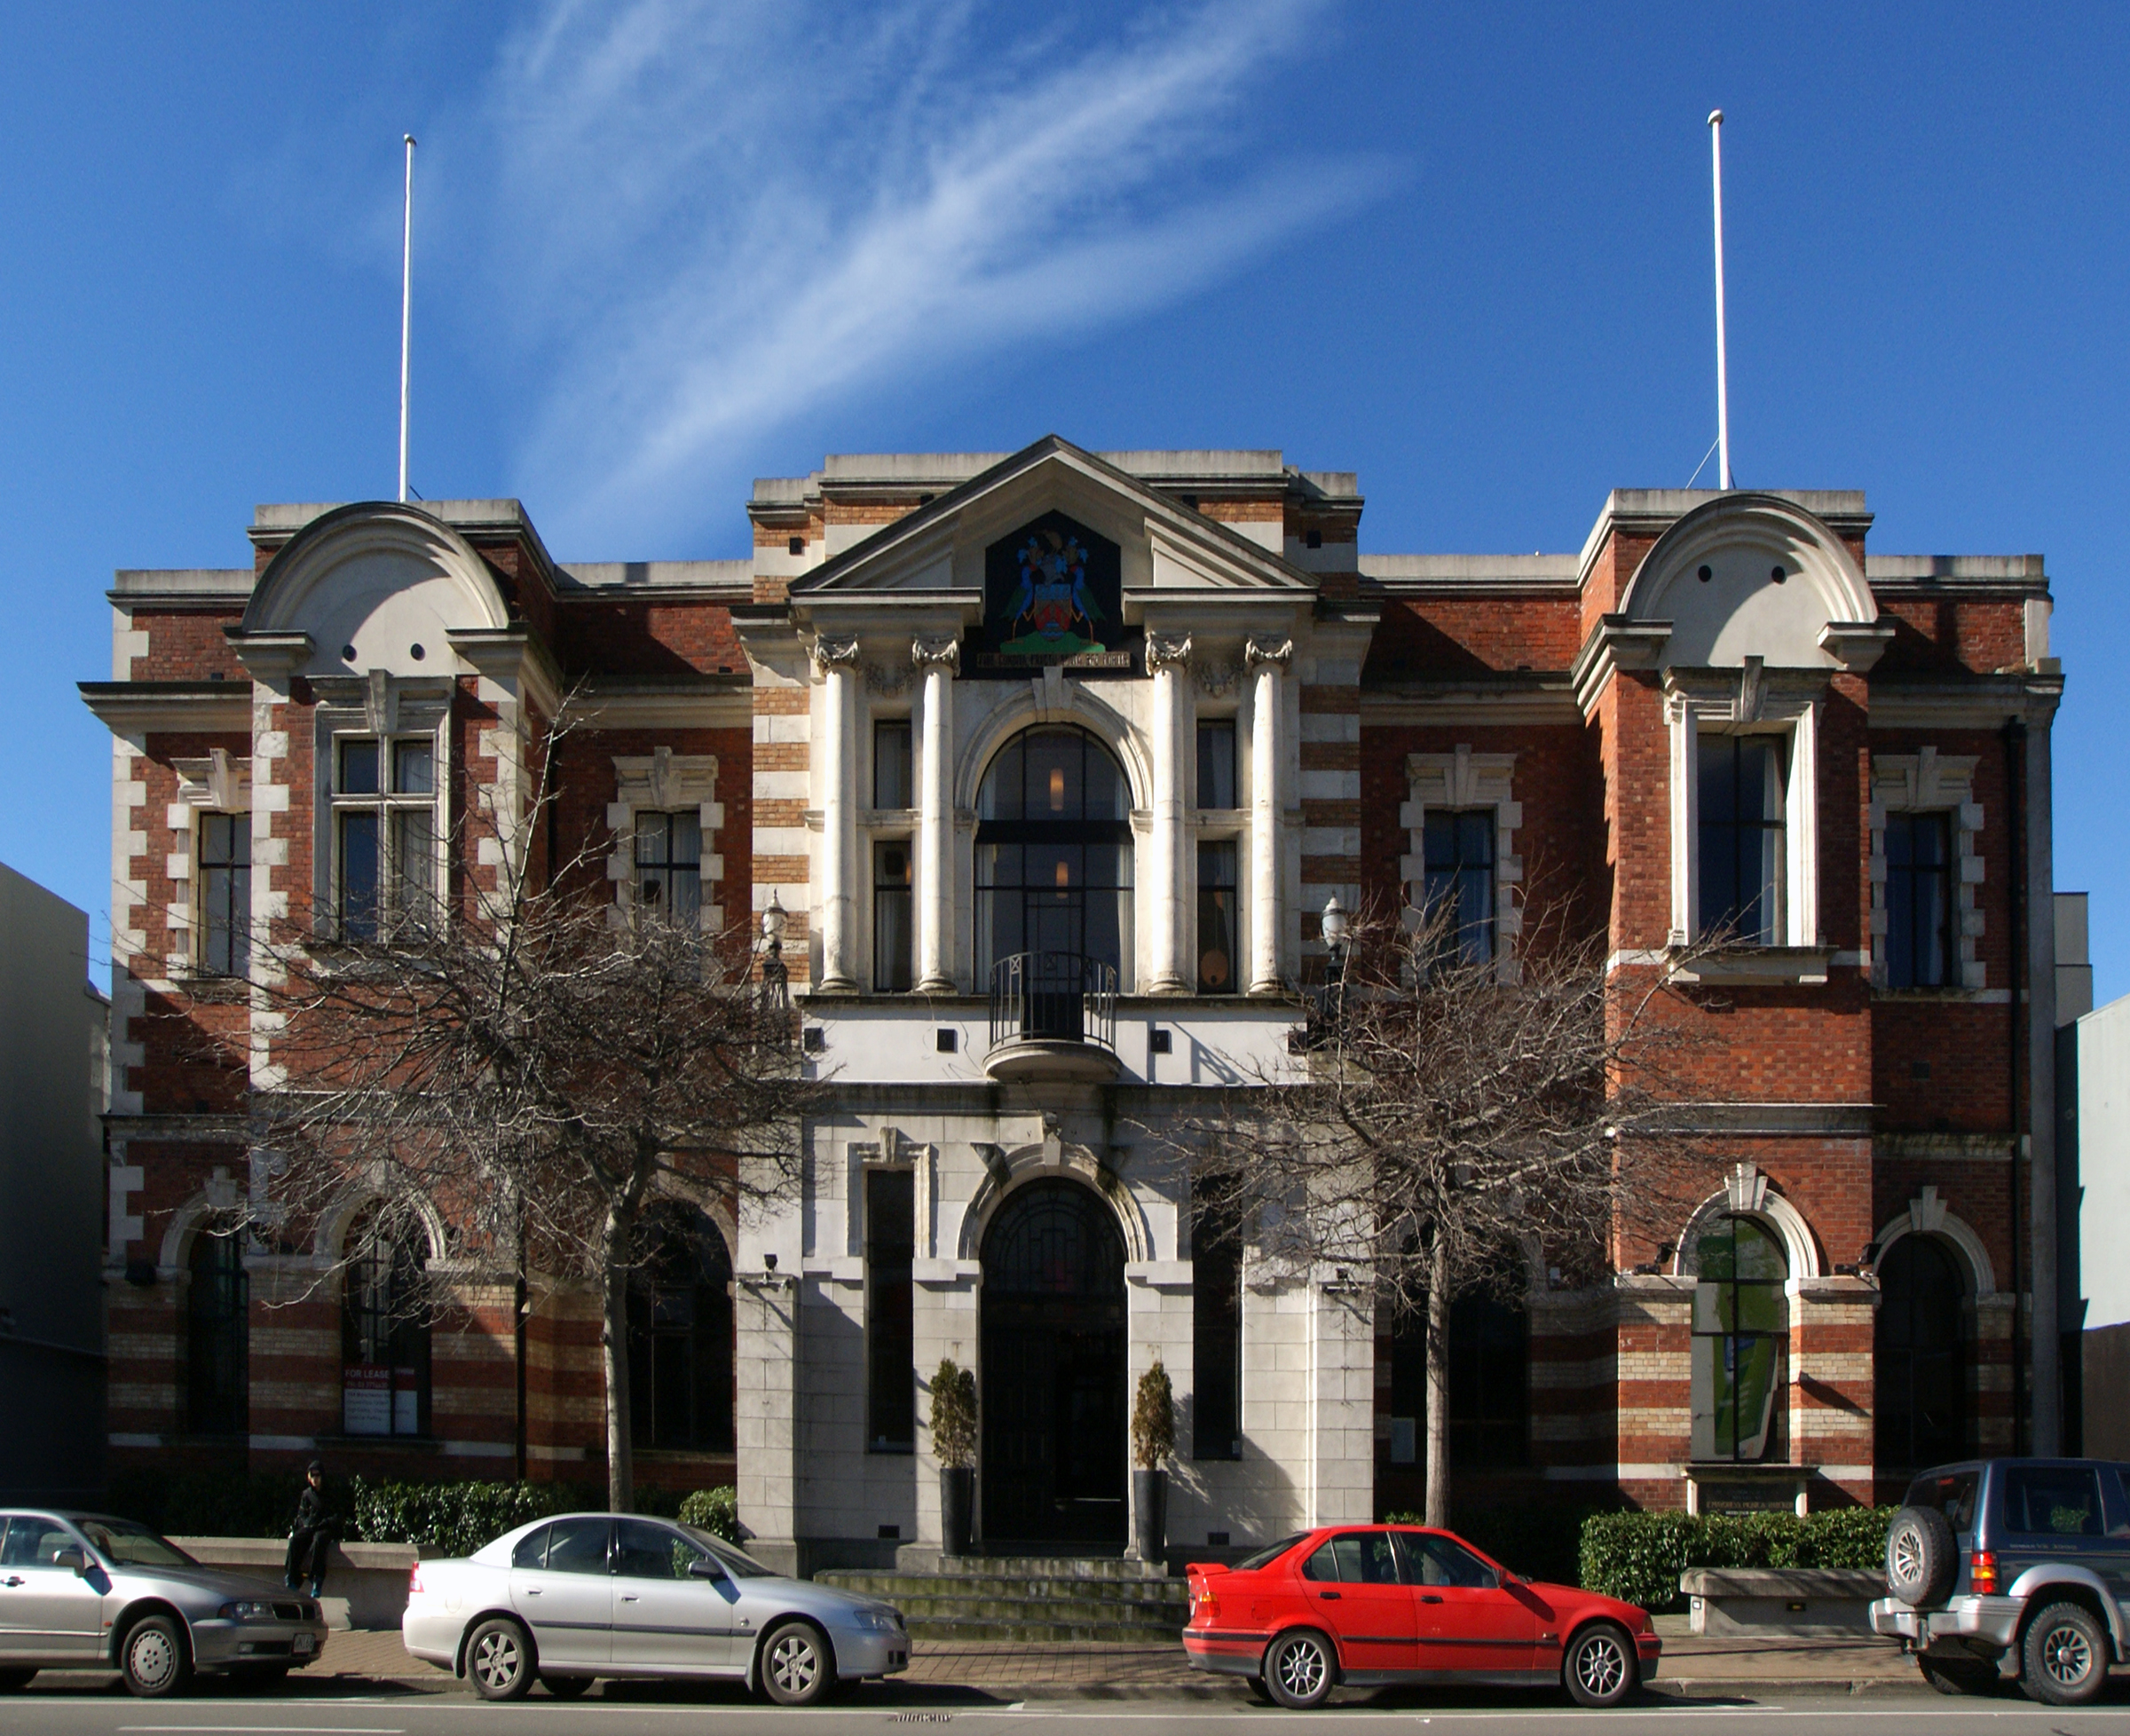
architecture, mansion, house, town, building, home, downtown, suburb, landmark, facade, property, newzealand, geotagged, estate, christchurch, canterbury, cityscapes, streetsofmine, neighbourhood, civiccentre, residential area